Jack Wighton

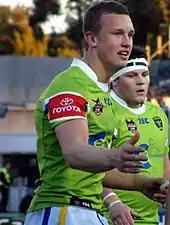
Jack Wighton playing for the Canberra Raiders U20s side in 2011

Wighton played for the Raiders NYC team in 2011 before being promoted to the Raiders full-time NRL squad.